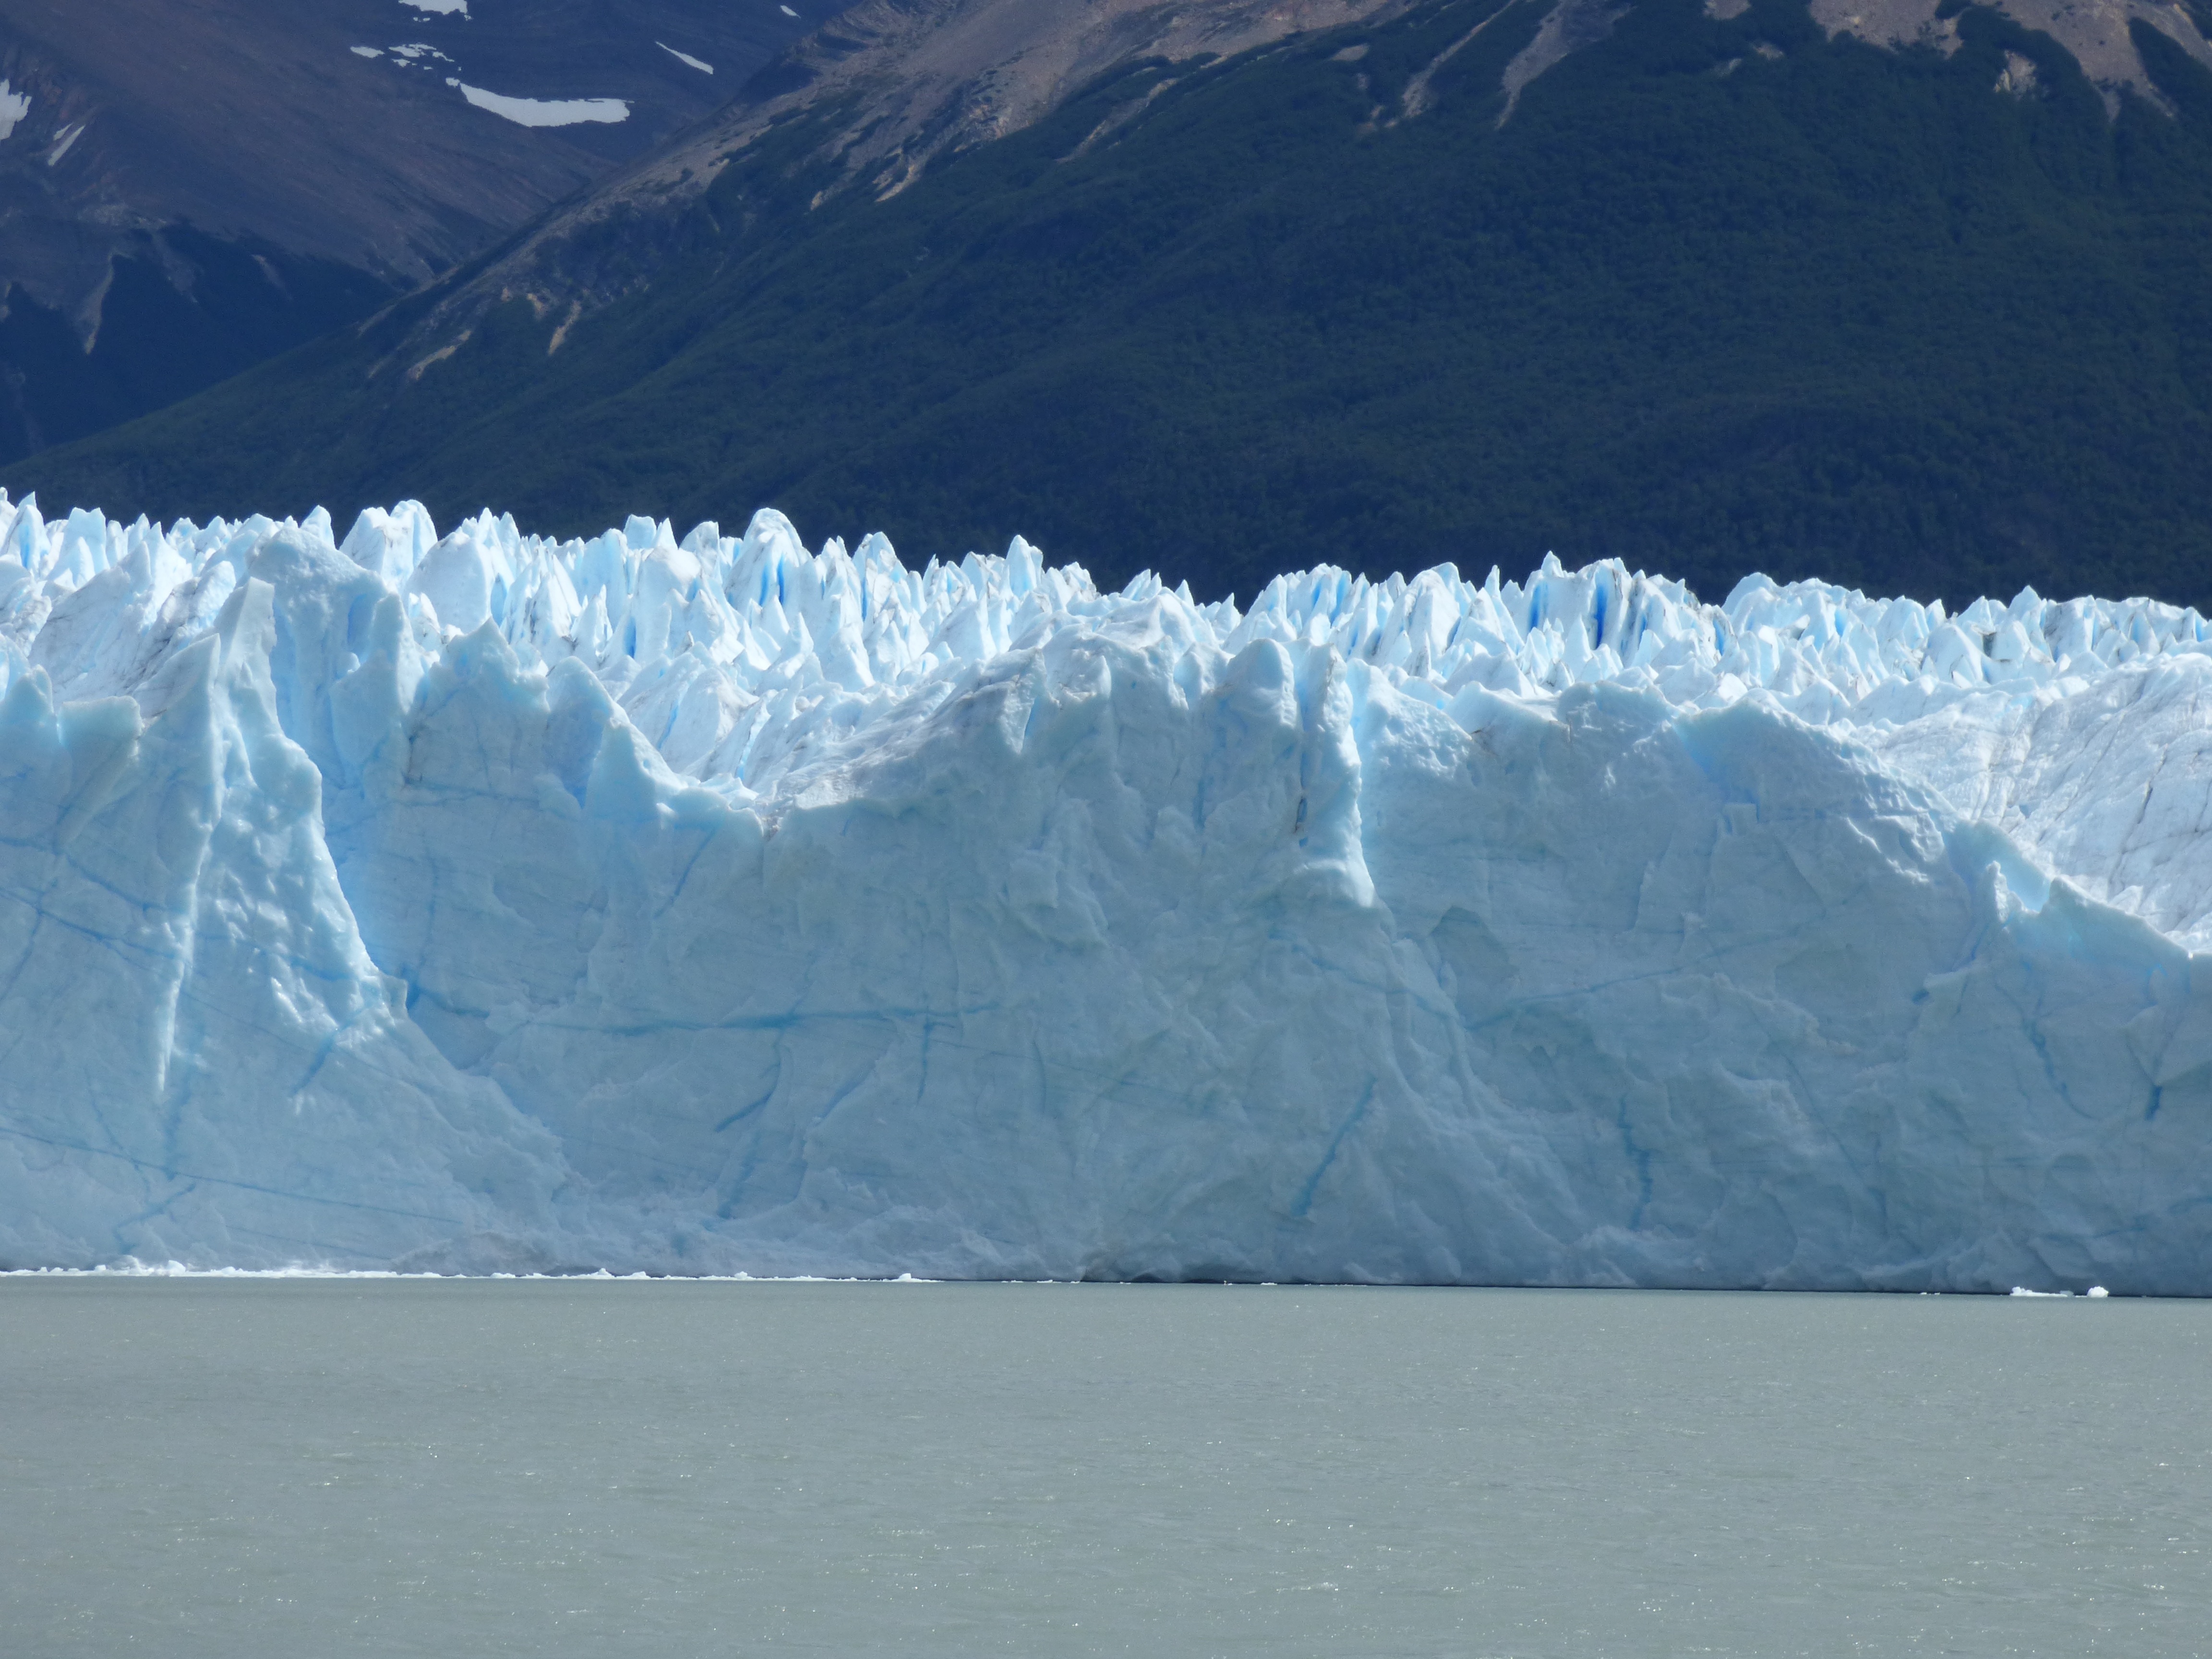
landscape, water, nature, mountain, snow, cold, winter, sky, white, lake, ice, peaceful, glacier, peace, holiday, calm, frozen, fjord, rest, arctic, tourism, ice cream, iceberg, ice wall, background image, south, clouds, beauty, serenity, argentina, patagonia, soledad, calafate, landform, arctic ocean, tomorrow, perito moreno glacier, southern argentina, santa cruz, perito moreno, immensity, argentinean lake, glacier and lake, geographical feature, glacial landform, ice cap, sea ice, polar ice cap